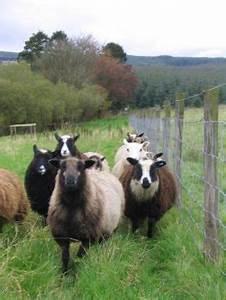
sheep